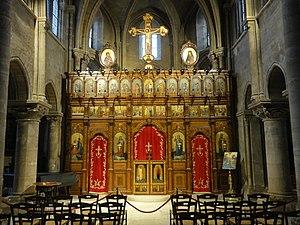
Chœur et iconostase.
L’église Saint-Julien-le-Pauvre est une église médiévale située rive gauche de la Seine à Paris dans le quartier latin, rue Saint-Julien-le-Pauvre dans le square René-Viviani. C'est depuis la fin du XIXᵉ siècle l'église grecque-catholique melkite de Paris.